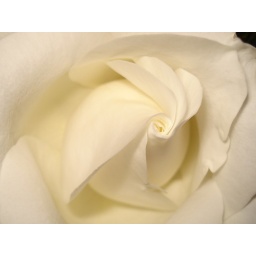
Now the white roses in my valentines bouquet are opening nicely -- it's like getting a whole new arrangement.